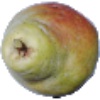
Label: pear_williams